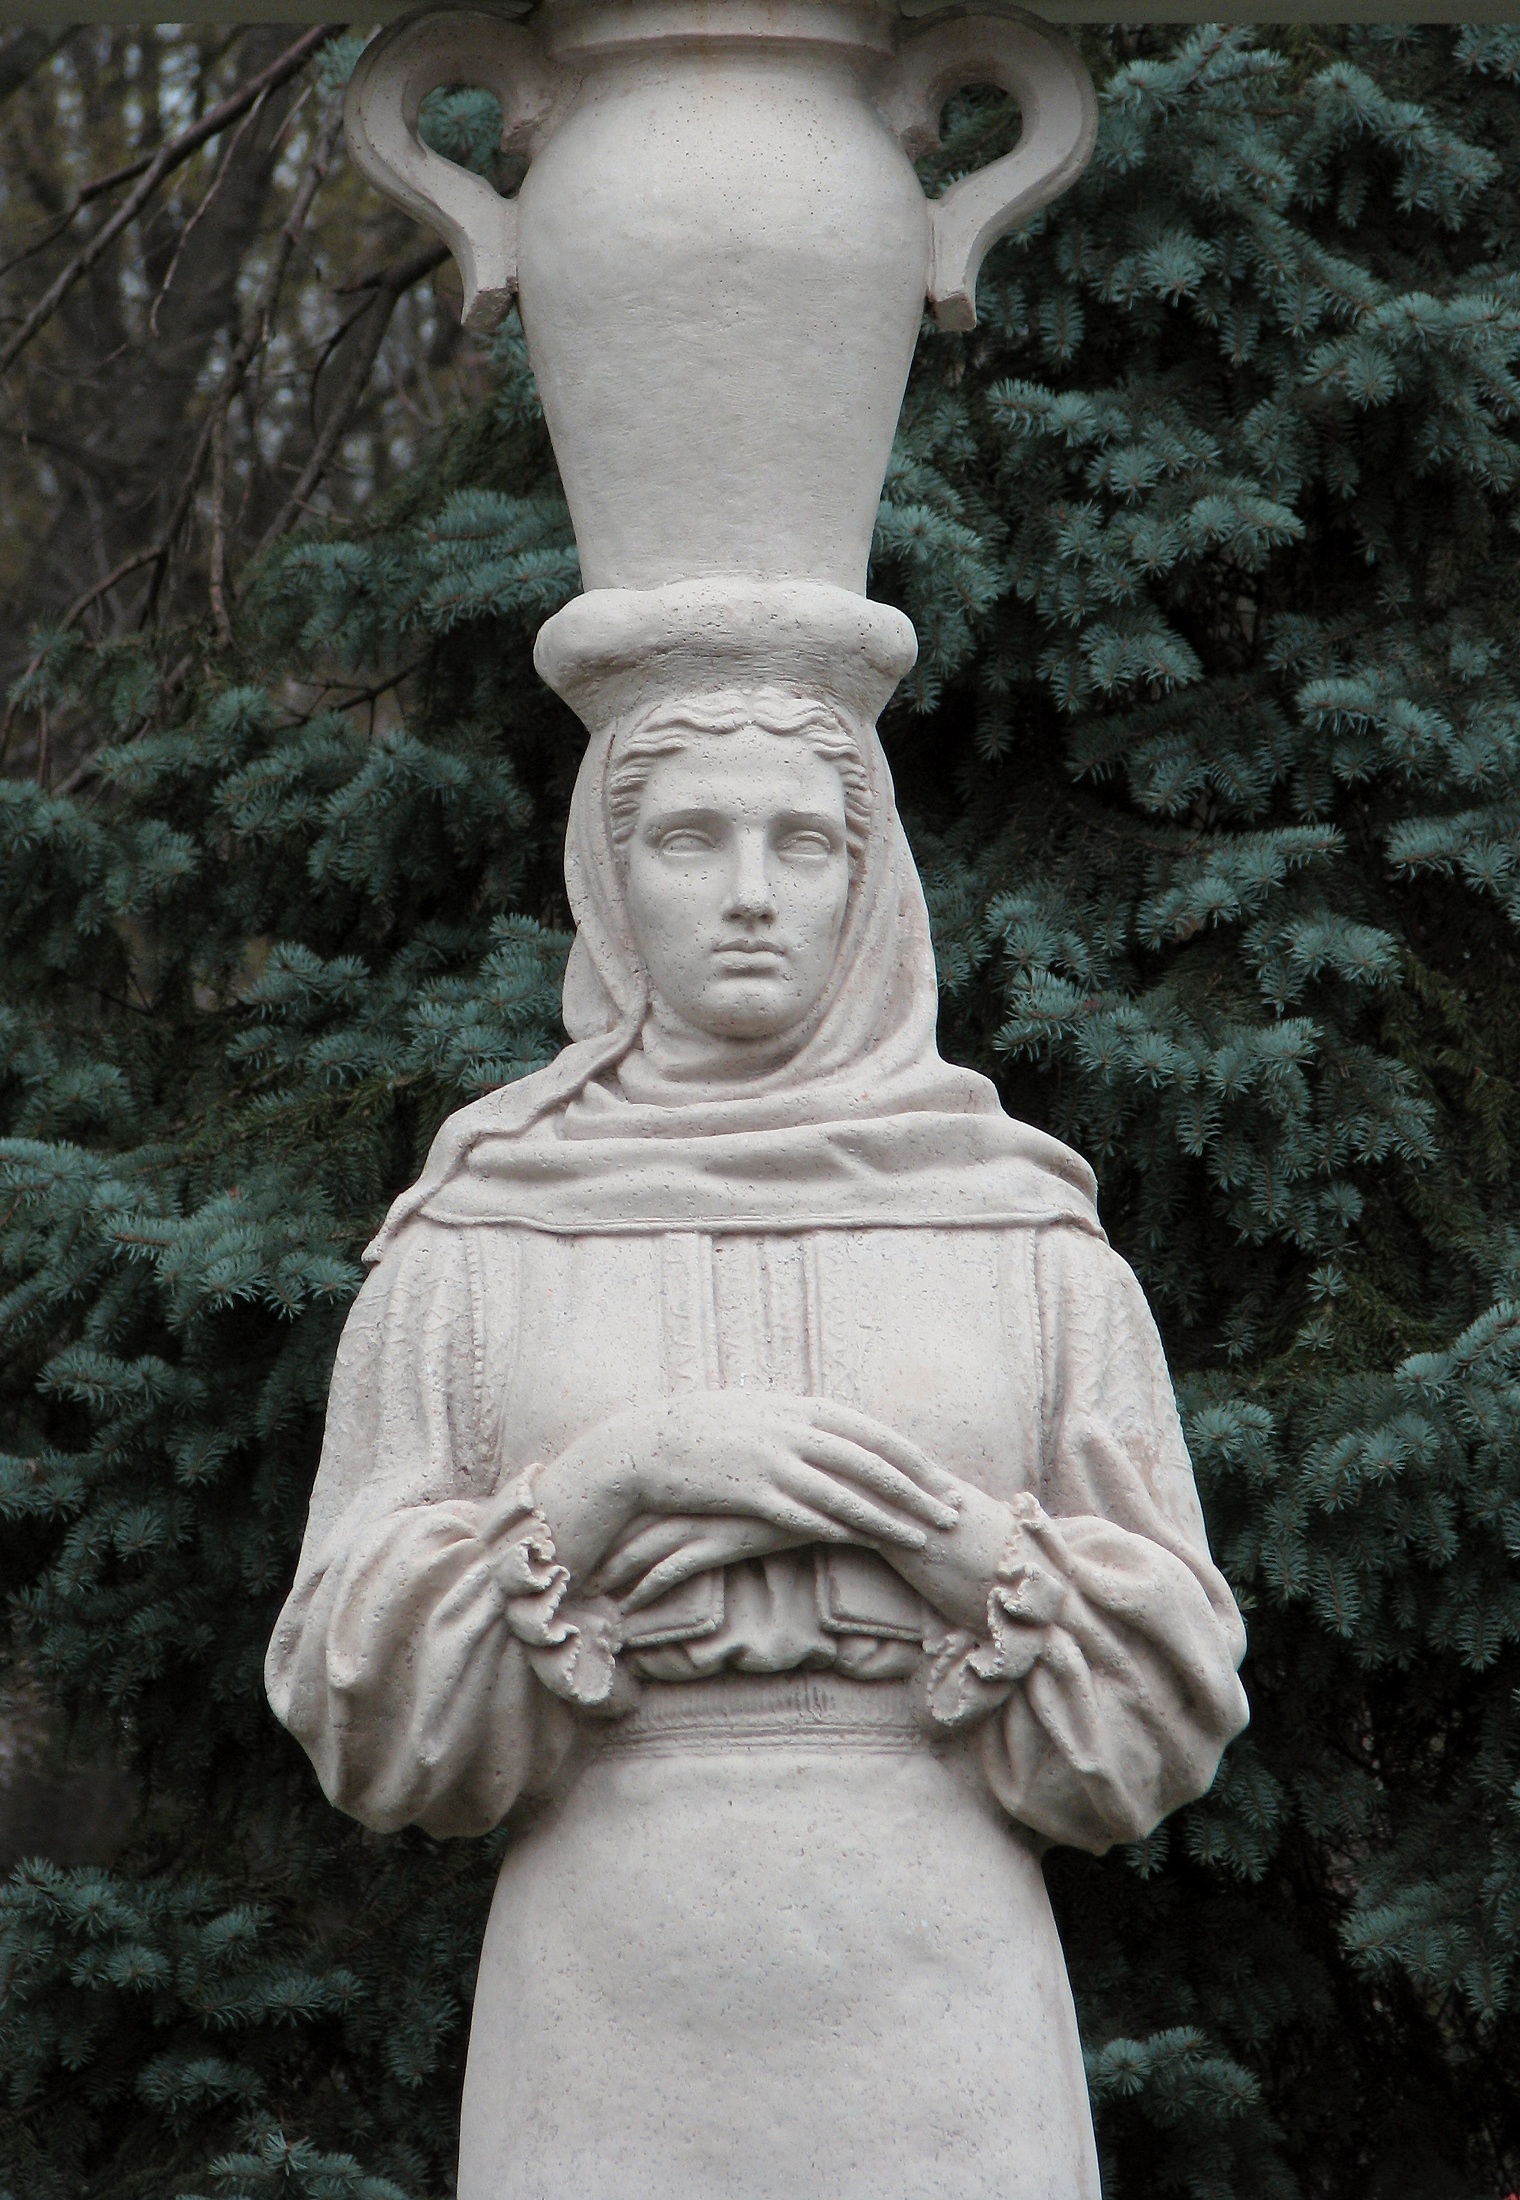
woman, retro, stone, monument, female, statue, symbol, fir tree, jug, sculpture, art, temple, culture, carving, romania, bucharest, stone carving, gautama buddha, ancient history, antique style